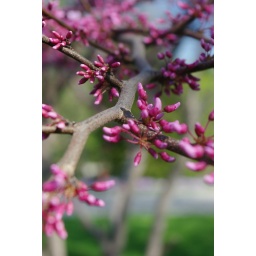
Just walking around the yard snapping some of the first flowers of spring